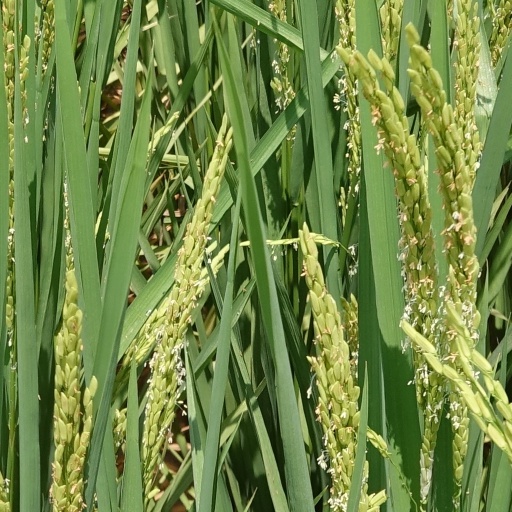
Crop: rice